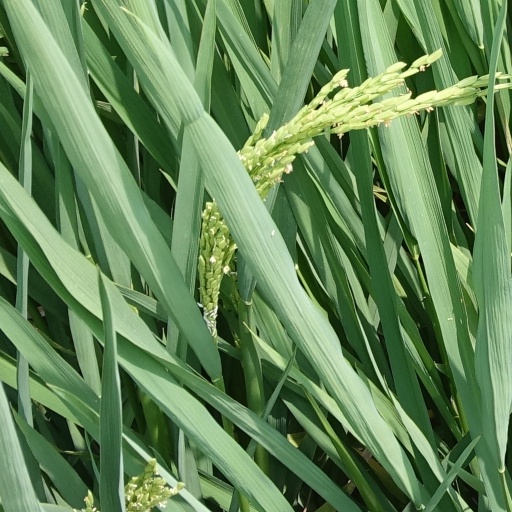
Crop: rice